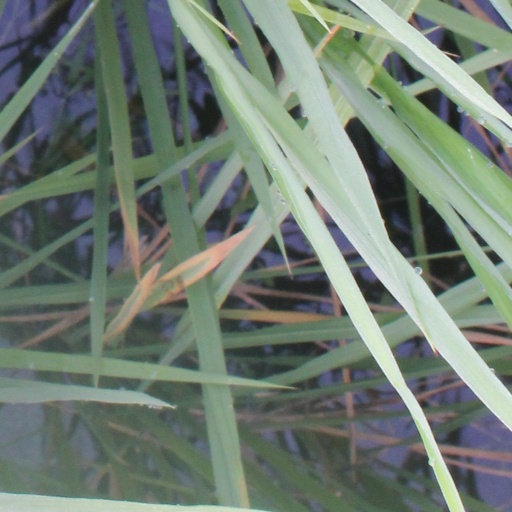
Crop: rice